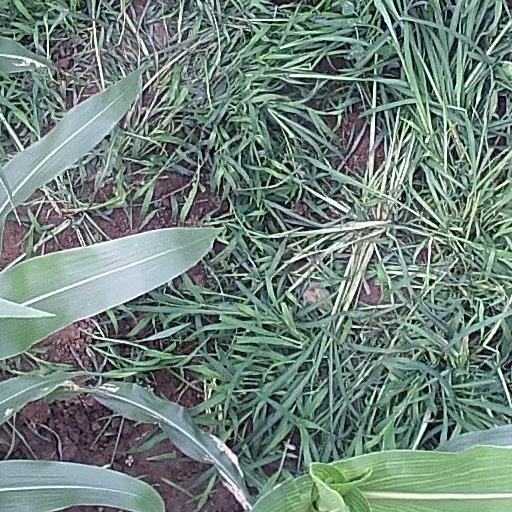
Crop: maize; corn